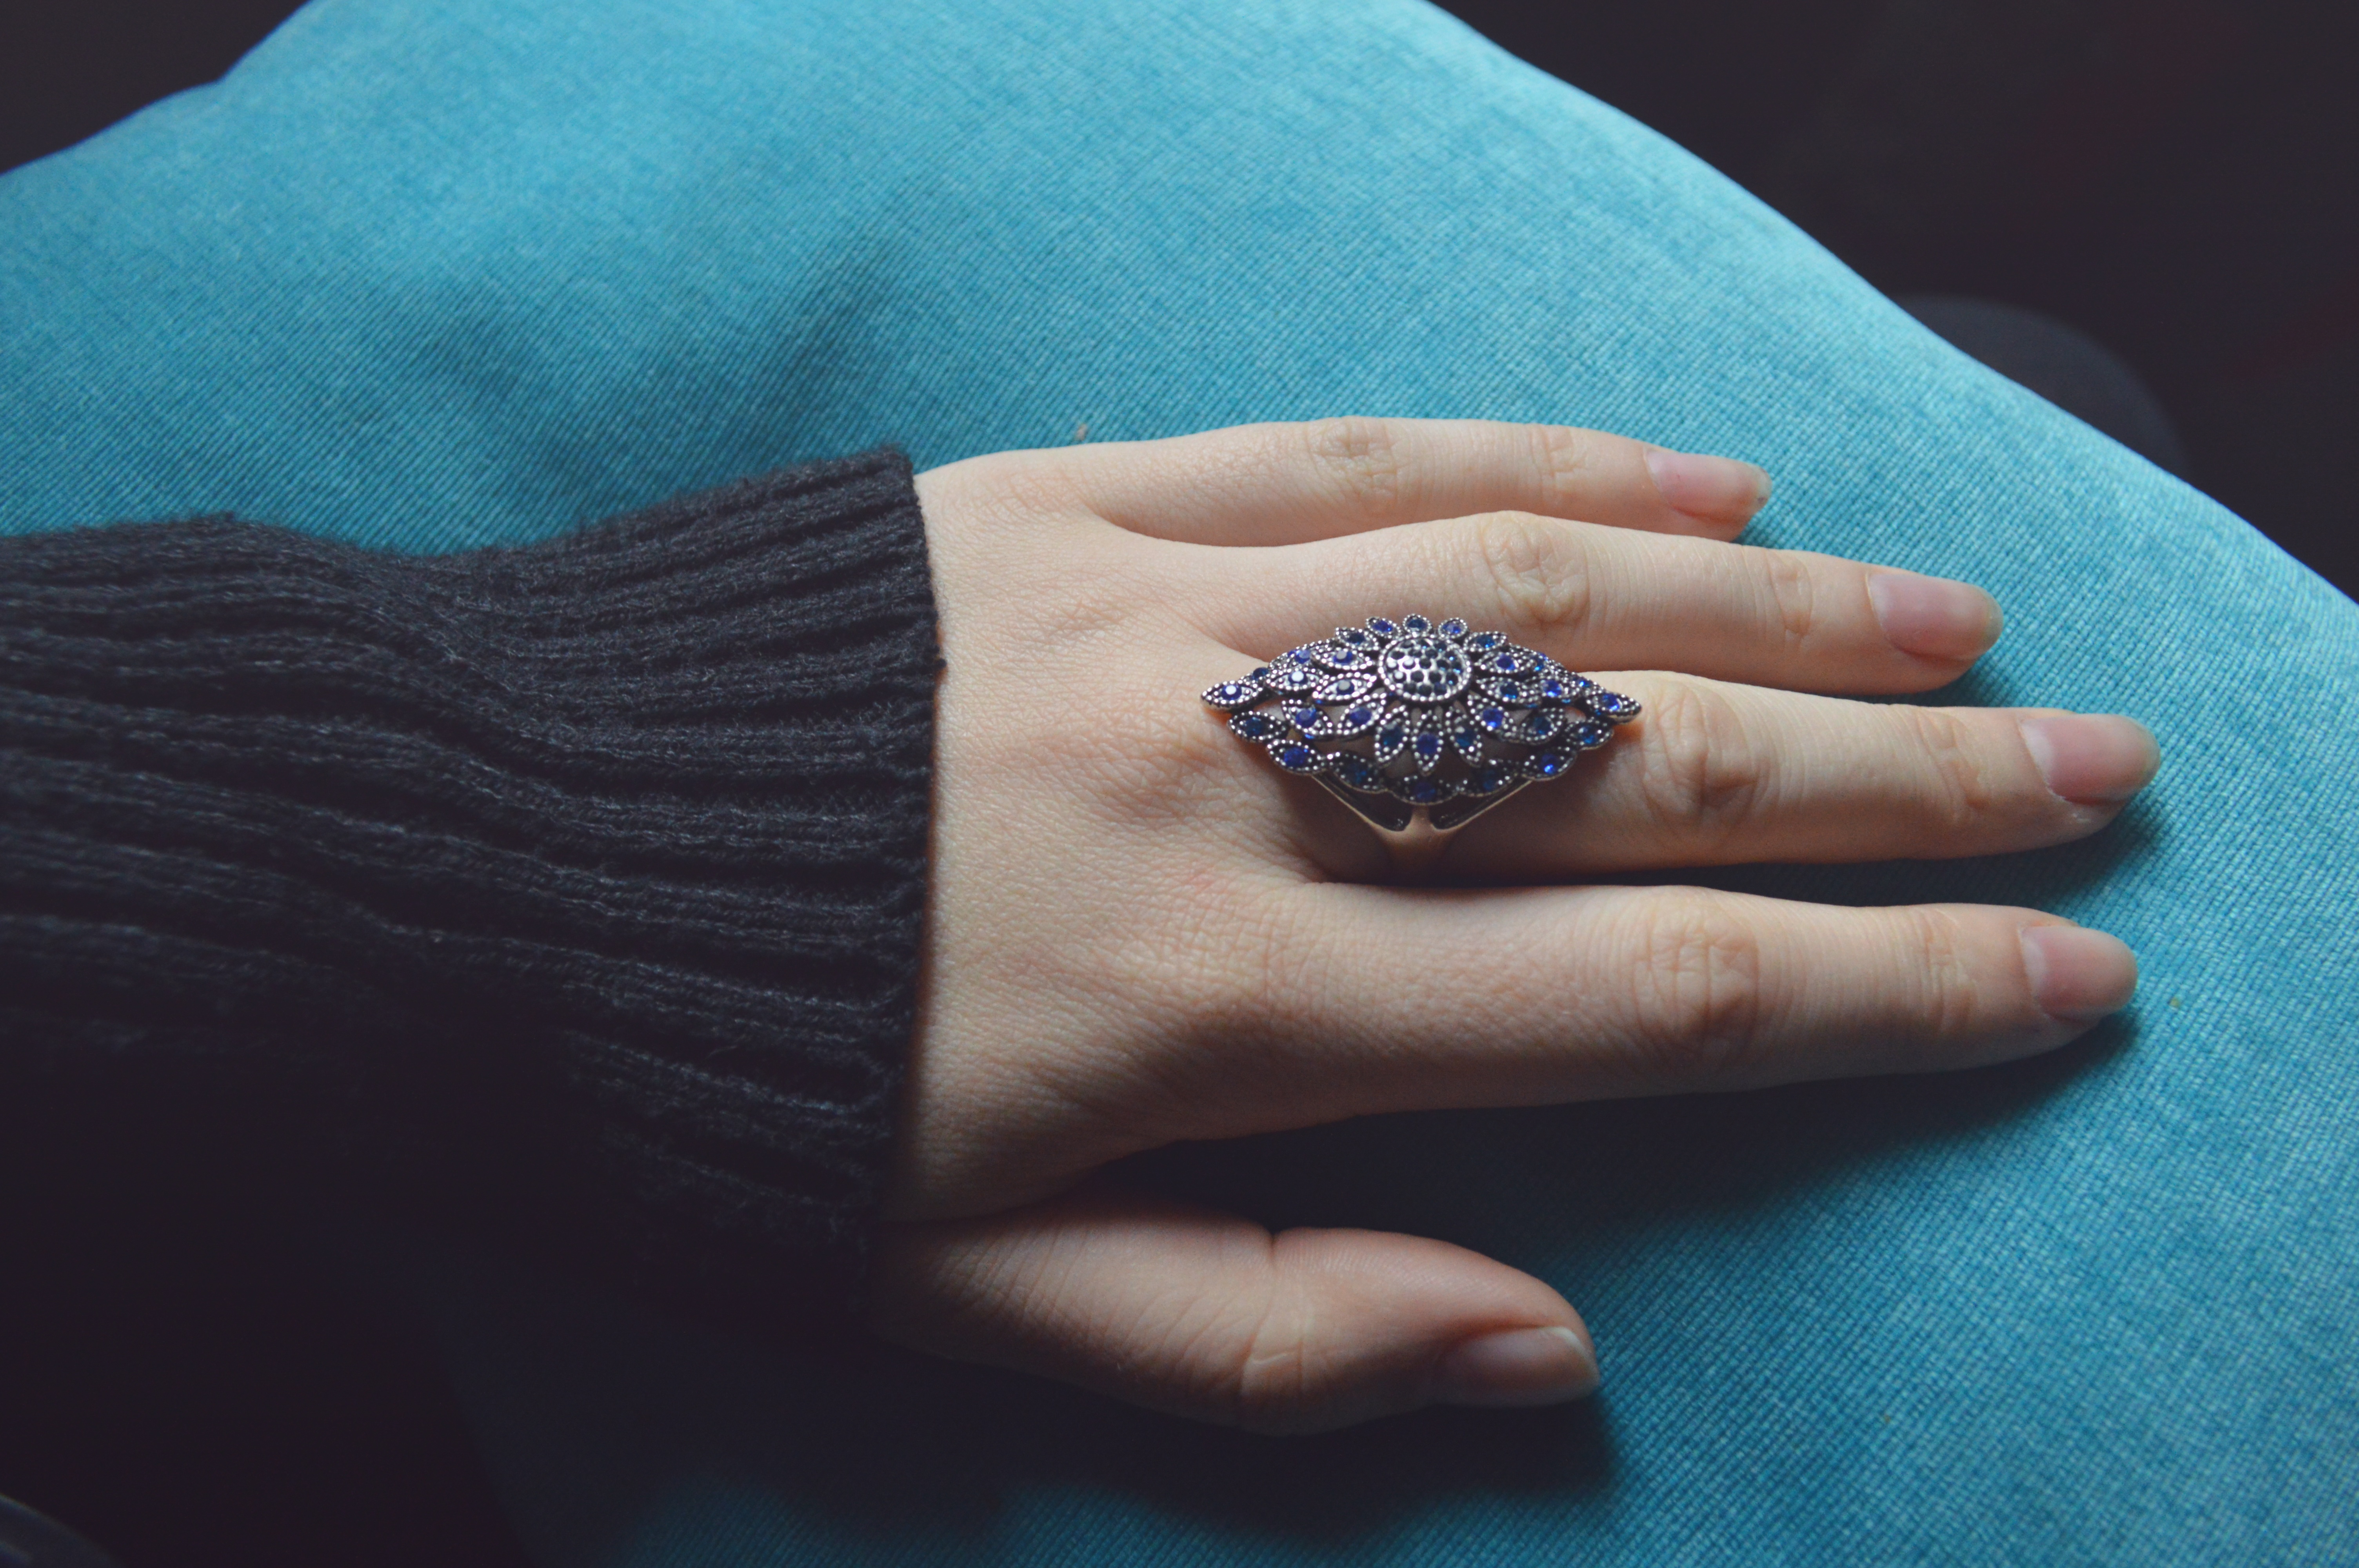
hand, ring, pattern, finger, blue, arm, nail, bracelet, jewellery, fashion accessory